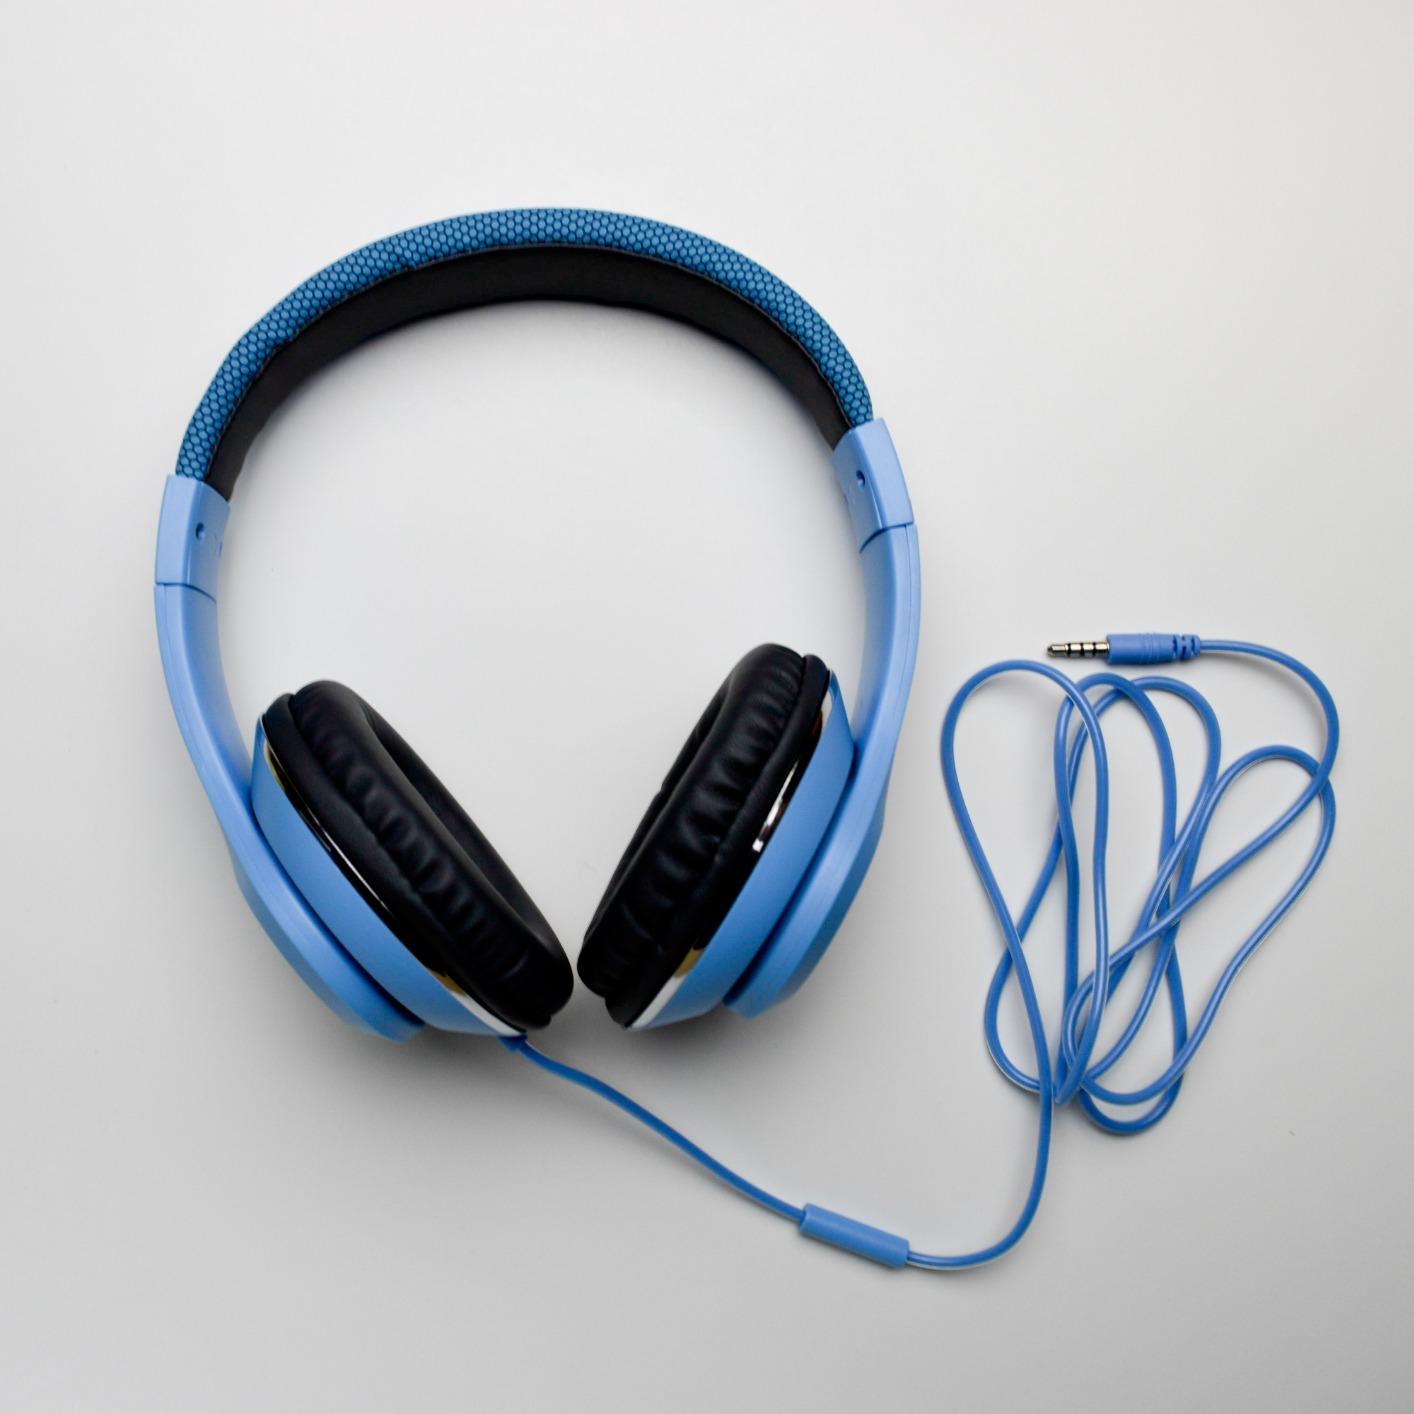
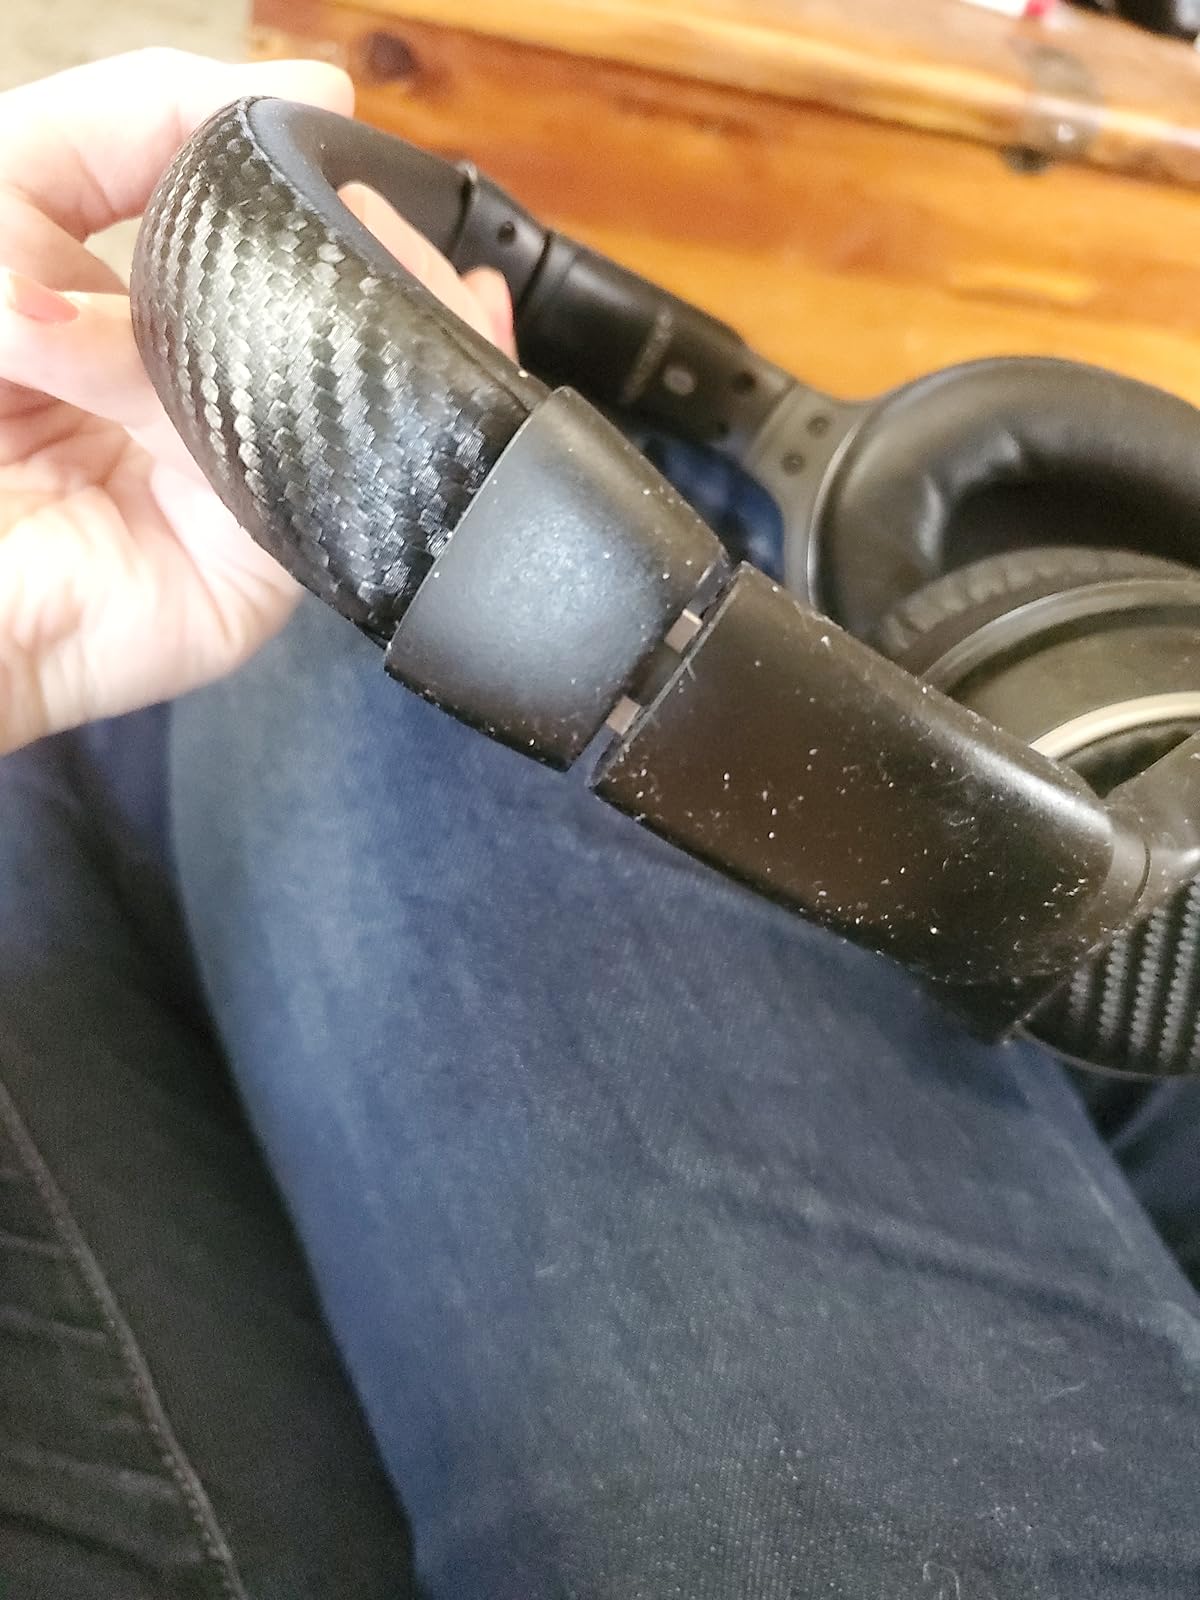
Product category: headphones
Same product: no